Baby food

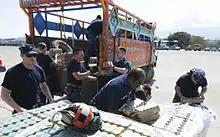
Commercial baby food is often a humanitarian relief item. Delivery of infant formula may be criticized because it can discourage breastfeeding and the local water supply may be contaminated after a disaster, making powdered formula unsafe.

Baby food is any soft, easily consumed food other than breastmilk or infant formula that is made specifically for human babies between six months and two years old. The food comes in many varieties and flavors that are purchased ready-made from producers, or it may be table food eaten by the family that has been mashed or otherwise broken down.